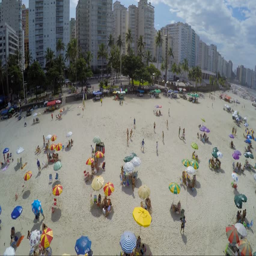
aerial view of famous beach